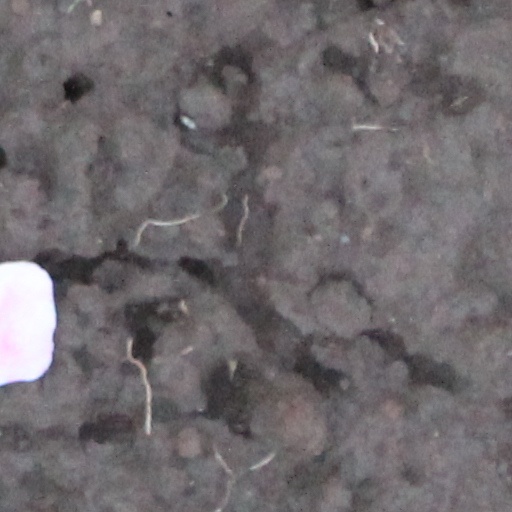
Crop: wheat